Trumpeter's Well

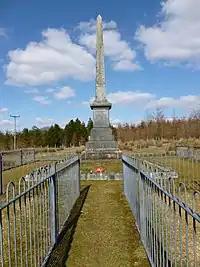
Memorial at the site of the Battle of Drumclog

During the covenanting period there was a battle in 1679 near the village of Drumclog following an illegal religious meeting known as a conventicle that was held in this isolated moorland site. Graham of Claverhouse, later Viscount Dundee, was the leader of the government troops and during the Battle of Drumclog, Thomas Finlay, a farmer who had attended the meeting, stabbed Claverhouse's horse with his pike, severely injuring it. 'Bloody Clavers', as the covenanters called him, was able to force his mount on until he encountered his trumpeter and took this boy's horse from him to secure his own escape.